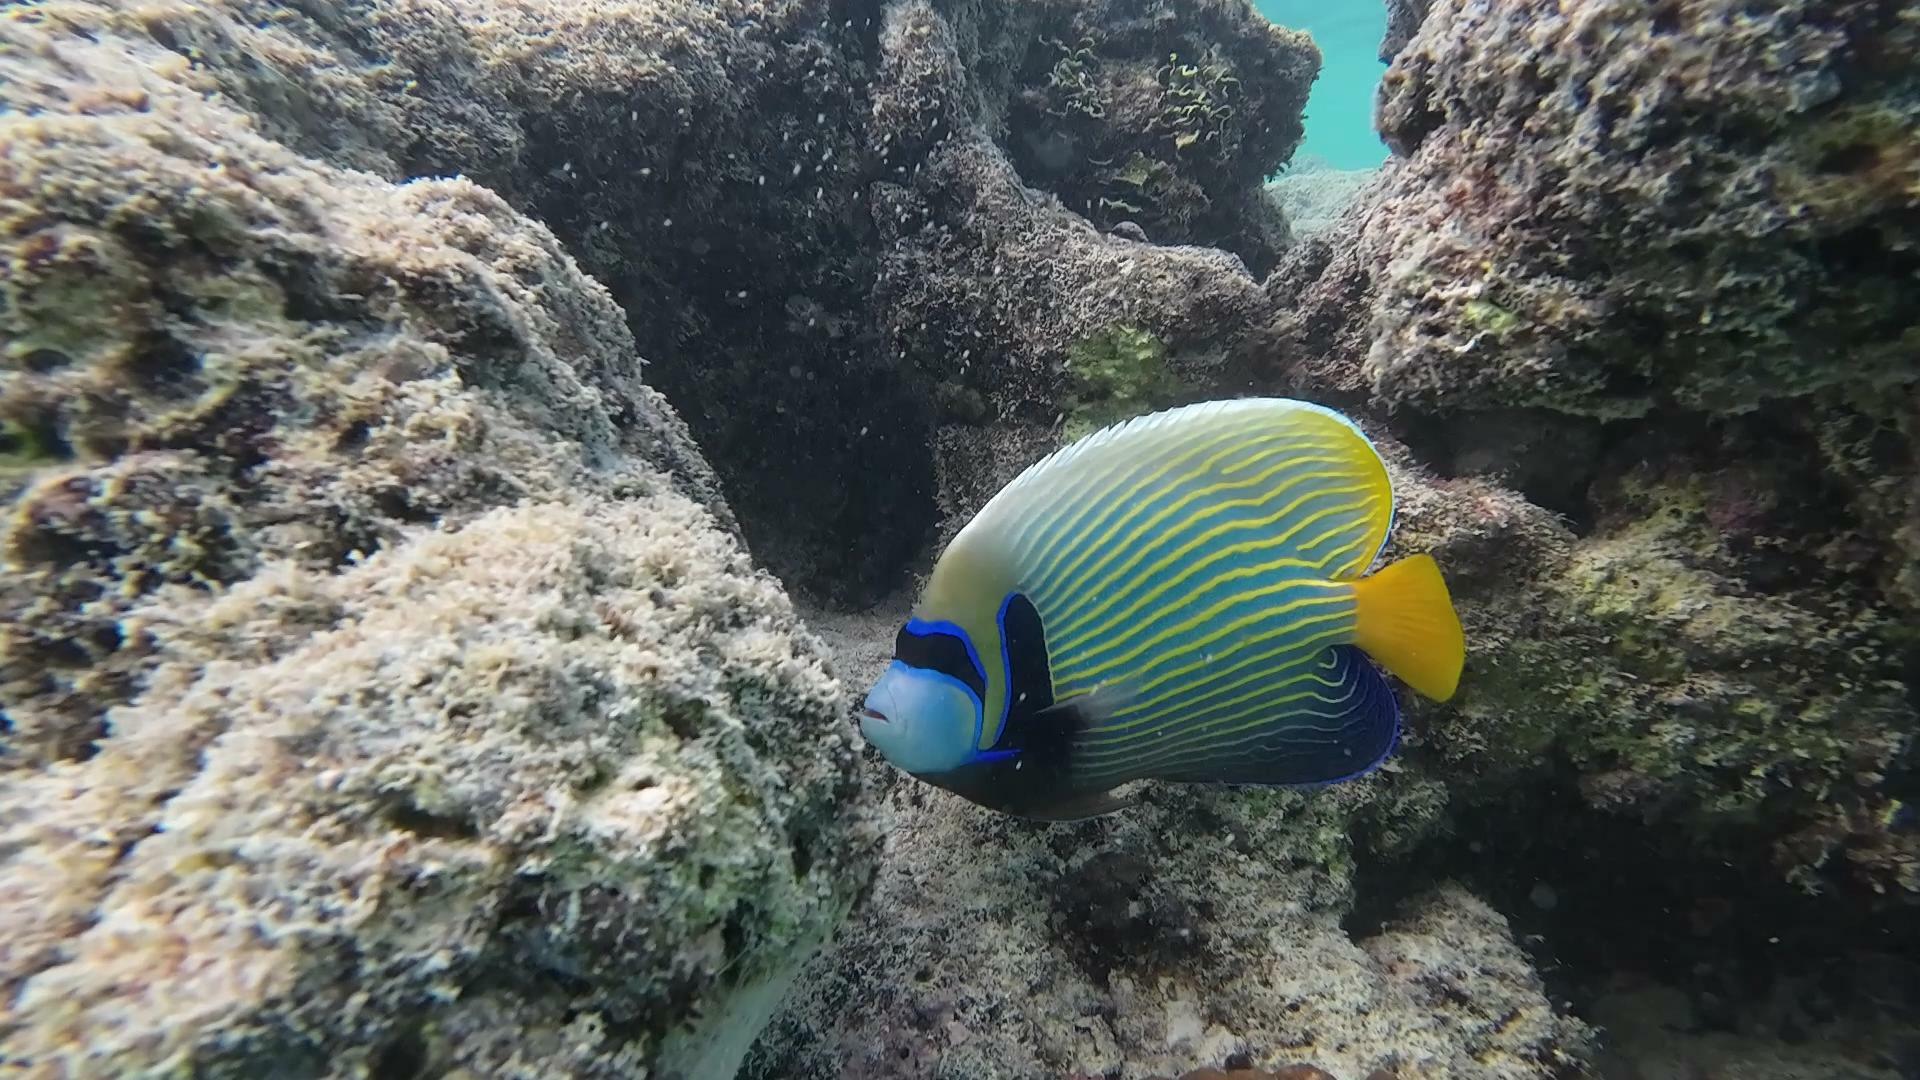
Pomacanthus imperator (Emperor Angelfish)